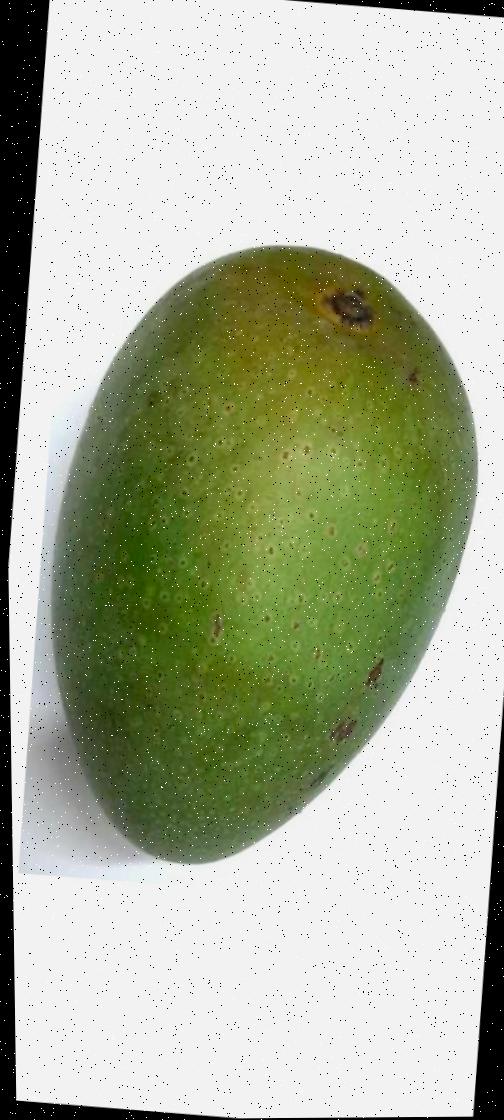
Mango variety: Ashshina Zhinuk